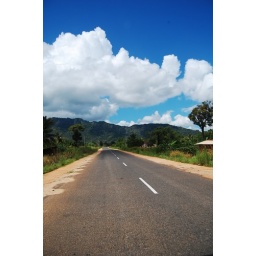
an empty road in a rural area in sri lanka. the sky way stunning blue that day